Centigrade (2007 film)

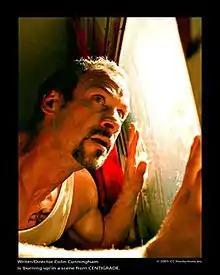
Colin Cunningham as Man

Centigrade is a 2007 thriller short film starring Colin Cunningham, Daniel Brodsky, and Bernhard Lachkovics about a man trapped in a trailer. It won Leo Awards and awards at Method Fest Independent Film Festival and Cinequest Film Festival. The producers are working to turn the short into a feature film.